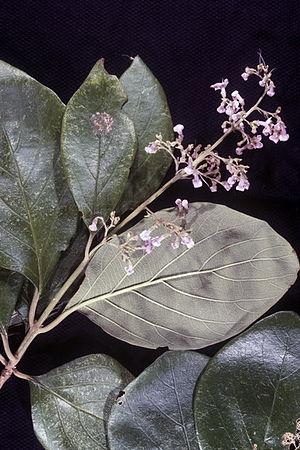
Cornutia obovata est une espèce rare d'arbres de la famille des Lamiaceae, autrefois considéré comme un membre de la famille des Verbenaceae. Il est endémique aux pentes boisées de Porto Rico, où il est connu sous les noms de capa jigüerilla, nigua, et de palo de nigua. Quand il a été ajouté à la liste des espèces menacées aux États-Unis en 1988 il n'y avait que sept individus connus à l'état sauvage. En 1998, il y en avait huit. Ils sont éparpillés dans les forêts montagneuses de l'île.